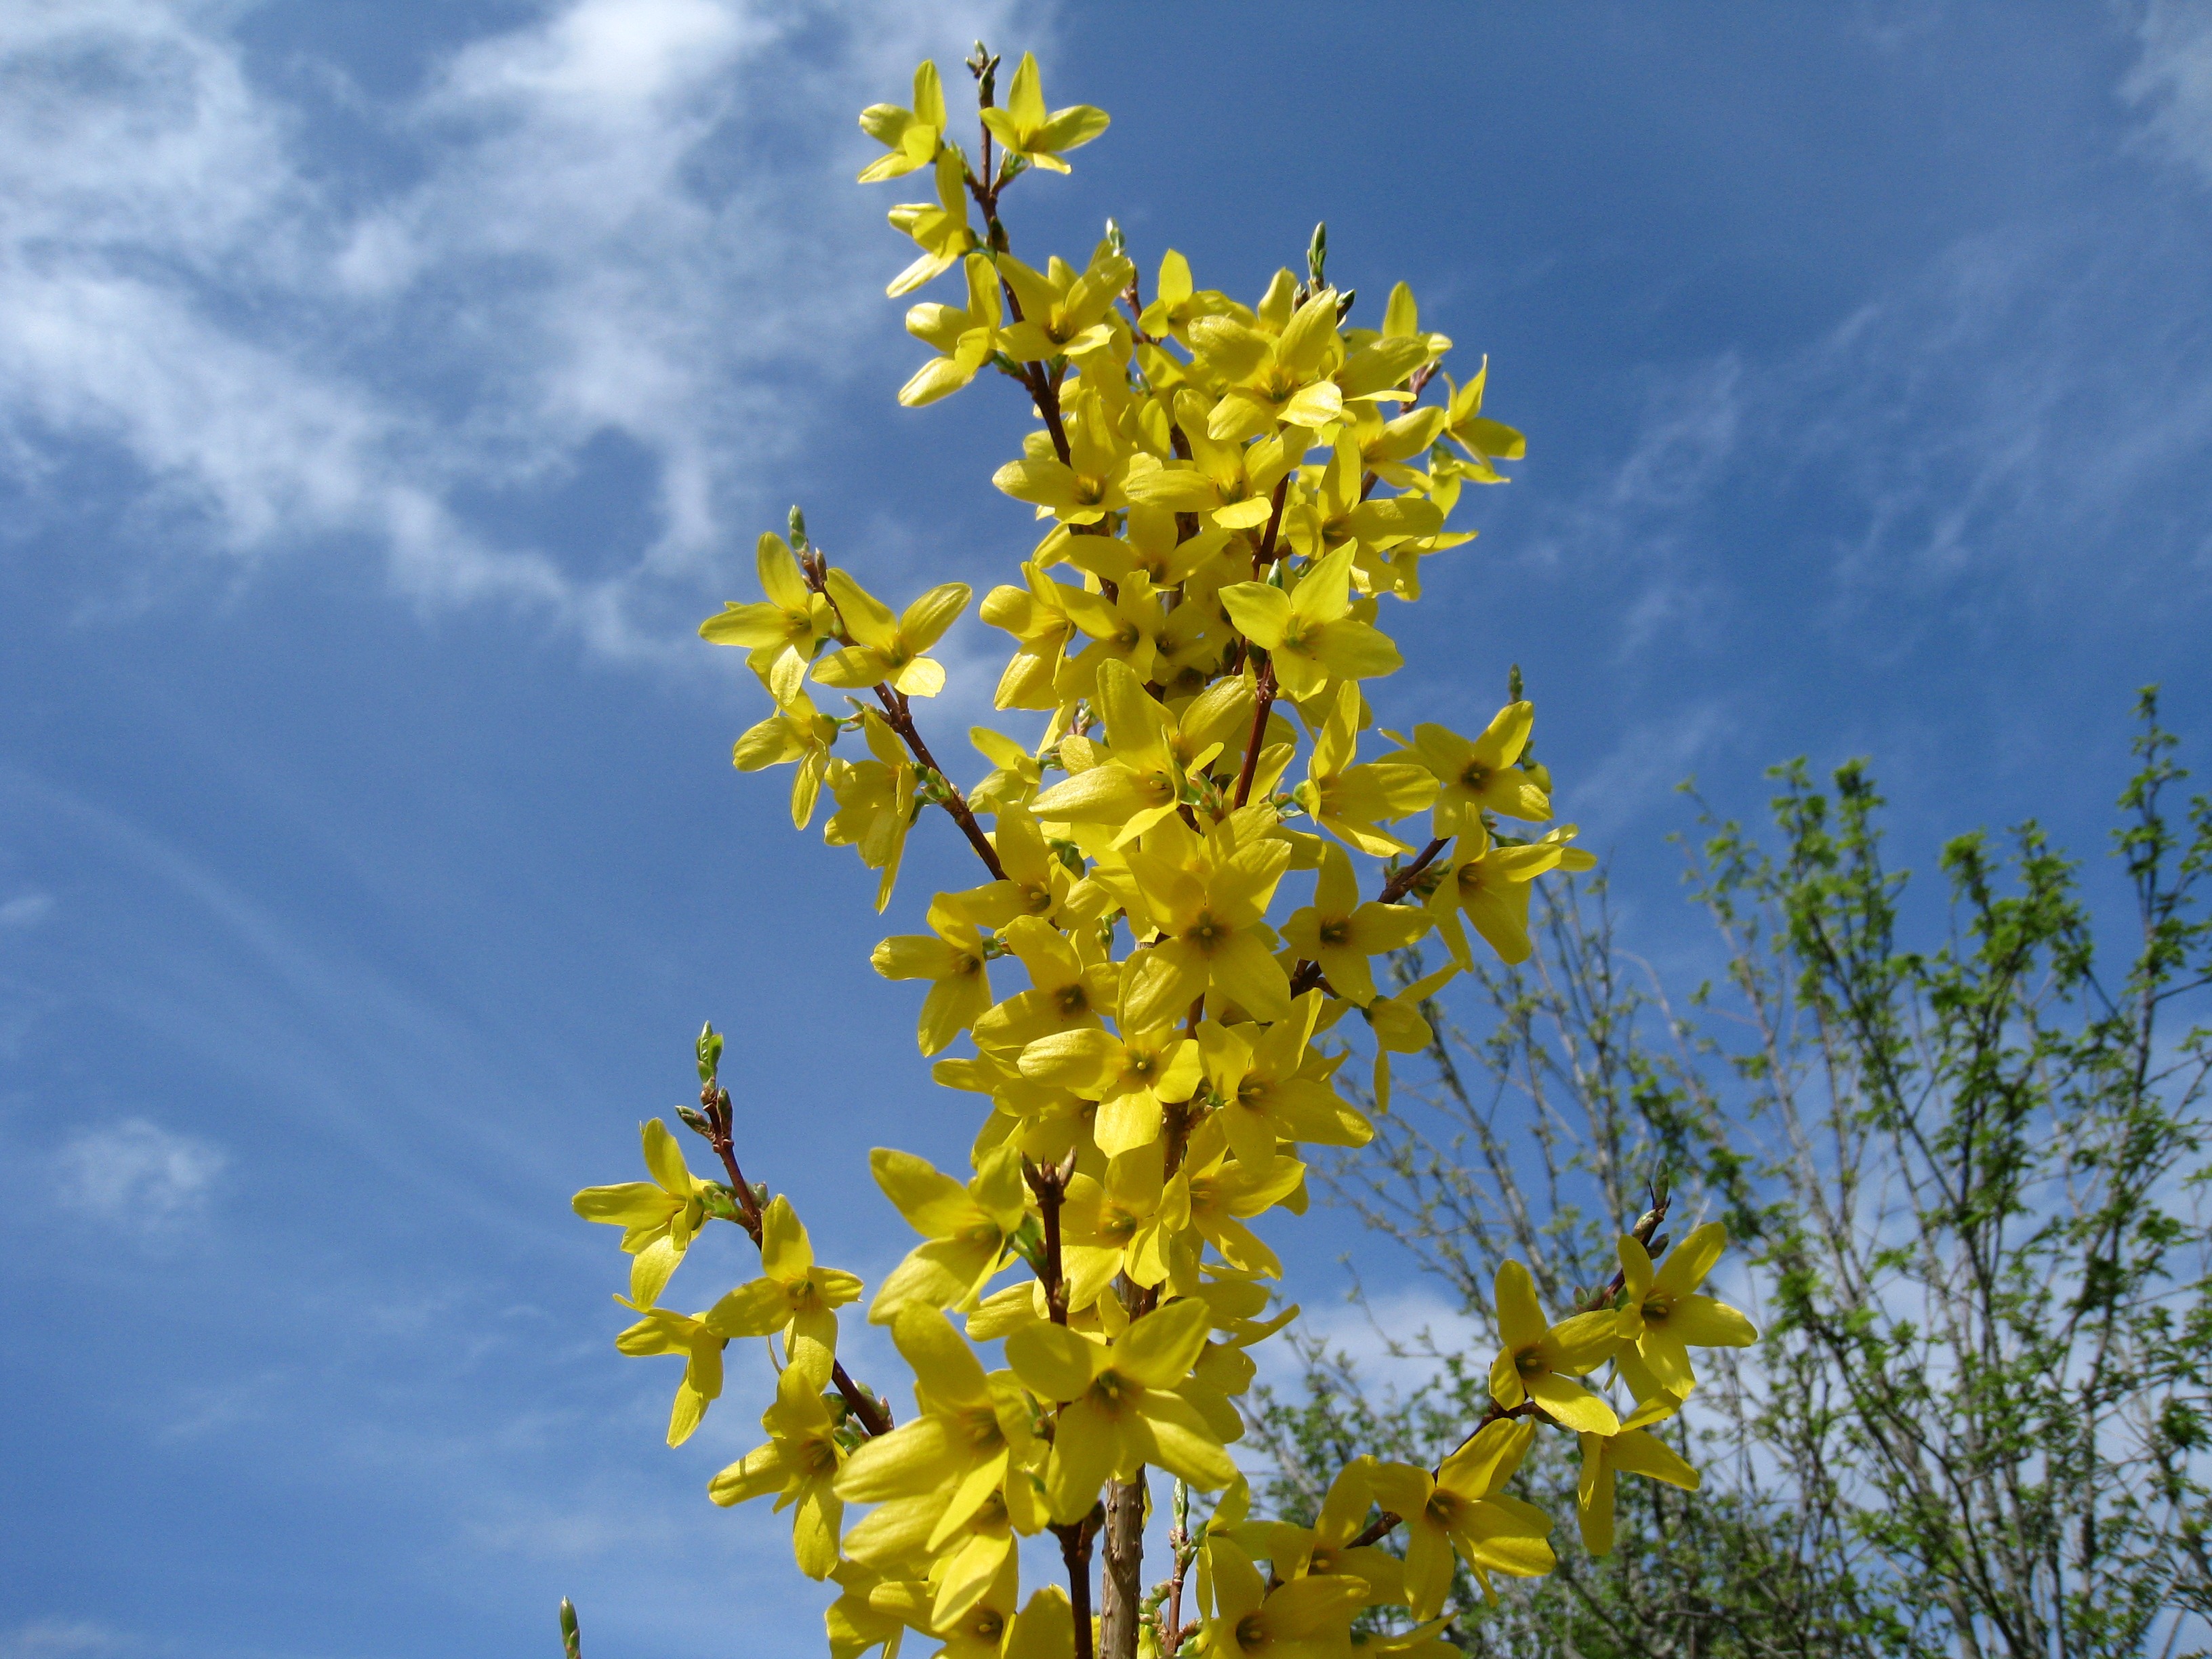
tree, nature, branch, blossom, cloud, plant, sky, meadow, sunlight, flower, spring, green, produce, botany, yellow, flora, rapeseed, wildflower, flowers, forsythia, sky blue, flowering plant, land plant